Ethan Carter III

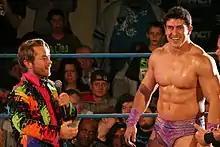
Ethan Carter III (right) with 'Chief of Staff' Rockstar Spud (left) in April 2014

On the February 6 episode of "Impact Wrestling", Kurt Angle had a match against Magnus, which Angle won by disqualification, when EC3 attacked him, performing a leglock, which injured his knee. On the February 27 episode of "Impact Wrestling", Angle officially accepted his induction into the TNA Hall of Fame, but the ceremony was interrupted by EC3, who said he tore Angle's knee ligaments and therefore must retire. However, Angle attacked him and challenged him to a match at Lockdown. On the March 6 episode of "Impact Wrestling", Angle was attacked again by EC3. It was announced after that night's "Impact Wrestling" that Kurt Angle, due to EC3's attack, would be pulled from the Lockdown card due to a torn MCL. On March 9, at Lockdown, Bobby Lashley answered Carter's open challenge after his scheduled opponent (Kurt Angle) couldn't wrestle due to injury the match ended in a no contest. The following week on "Impact Wrestling", Lashley and Carter had a rematch which Carter won via disqualification after an assault by Willow on Carter. This started a feud between the two, as EC3 and Rockstar Spud attempted to search for Willow in the woods. However, they were both attacked by Willow. At Sacrifice, they were defeated by Willow and a returning Kurt Angle. On the May 8, 2014 episode of "Impact Wrestling", EC3 faced Kurt Angle, where EC3 won. During the match, Angle re-injured his knee, which allowed EC3 to capitalize on the victory and tear Angle's ACL.